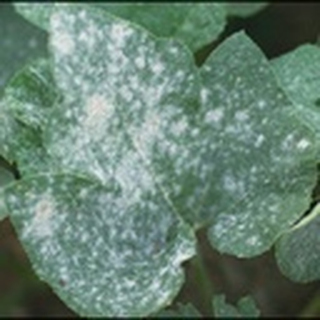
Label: cotton_powdery_mildew